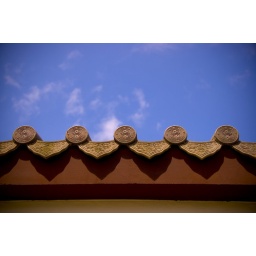
Another detail of a roof in Ngong Ping contrasted with the sky. The blue and red caught my attention.